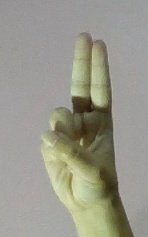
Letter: taa